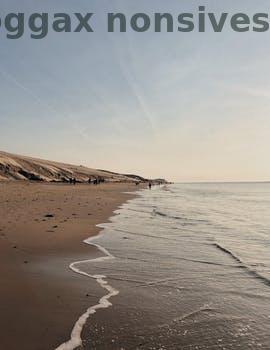
Label: Watermark